Fokker G.I

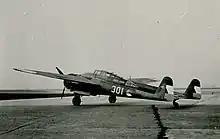
Dutch G.I; rear view

The G.I, given the nickname "le Faucheur" ("The Reaper" in French), was designed as a private venture in 1936 by Fokker chief engineer Dr. Schatzki. Intended for the role of "jachtkruiser", "heavy" fighter or air cruiser, able to gain air superiority over the battlefield as well as being a bomber destroyer, the G.1 would fulfil a role seen as important at the time, by advocates of Giulio Douhet's theories on air power. The Fokker G.I used a twin-engined, twin-boom layout that featured a central nacelle housing two or three crew members (a pilot, radio operator/navigator/rear gunner or a bombardier) as well as a formidable armament of twin 23 mm (.91 in) Madsen cannon and a pair of 7.9 mm (.31 in) machine guns (later eight machine guns) in the nose and one in a rear turret.